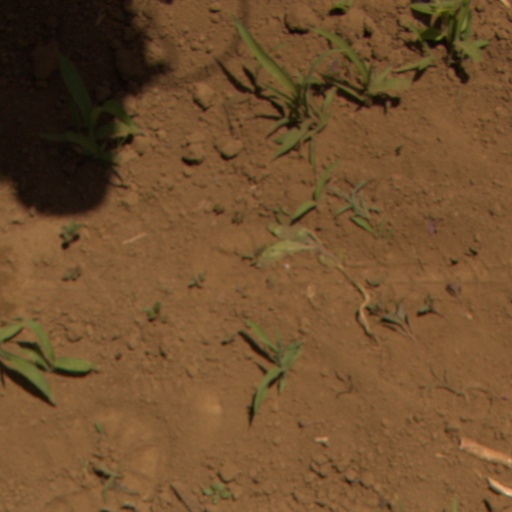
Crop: Jerusalem artichoke